Jaraganahalli Lake

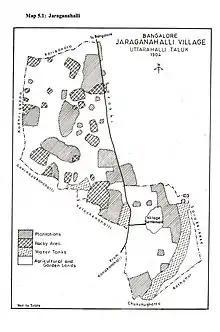
Jaraganahalli (Survey map of 1904 – Jaraganahalli lake on Kanakapura road is visible in the map)

The survey map of 1904 also shows the lake which clearly indicates that the lake existed for at least about 100 years. The google map of 2008 shows a partial existence of the lake. The BDA Revised Master Plan which was based upon the existing survey maps lists the lake as Jaraganahalli Lake D1 and Yelachenahalli Lake D1.